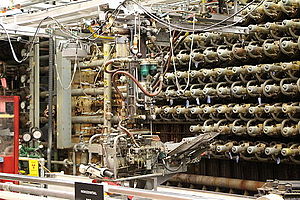
John Archibald Wheeler / Atomvåben / Manhattan Project
Reaktor B på Hannford Site
"John Archibald Wheeler var en amerikansk teoretisk fysiker. Han var hovedansvarlig for at genoplive interessen for generel relativitet i USA efter anden verdenskrig. Wheeler arbejdede med Niels Bohr om at forklare de grundlæggende principper bag nuklear fission. Sammen med Gregory Breit udviklede Wheeler begrebet Breit-Wheeler-processen. Han er bedst kendt for at forbinde udtrykket ""sort hul"" til objekter med tyngdekraftskollaps, som allerede var forudsagt tidligt i det 20. århundrede, og for at navngive udtrykkene ""kvanteskum"", ""neutronmoderator"", ""ormehul"" og ""it from bit"" og for hypotesen om "" én elektron-universet"".